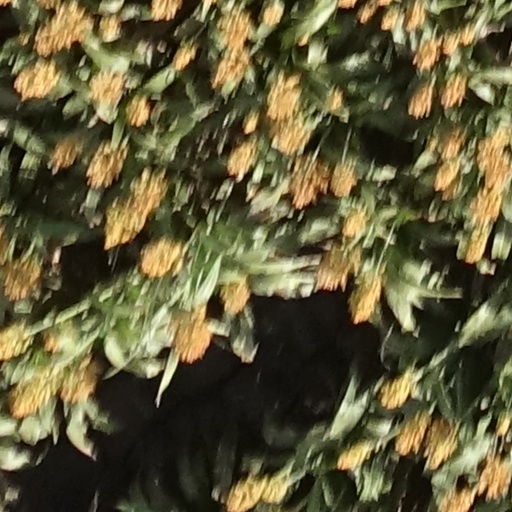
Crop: sorghum